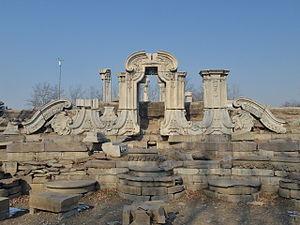
L’ancien Palais d'Été ou parc Yuanming est un ancien palais impérial, édifié au XVIIᵉ siècle et au début du XVIIIᵉ siècle à 15 kilomètres au nord-ouest de la Cité interdite de Pékin, par les empereurs mandchous Yongzheng et Qianlong. Les empereurs de la dynastie Qing y résidaient et y menaient les affaires d'État.